Rolla, Missouri

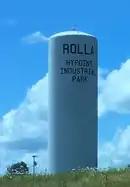

Royal Canin, a major manufacturer of dog and cat food, operates a dry food plant in Rolla.